Flint

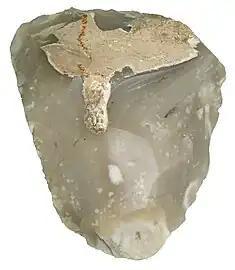
A sample of Miorcani flint from the Cenomanian chalky marl layer of the Moldavian Plateau ( wide)

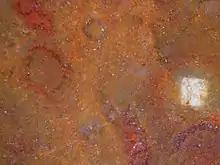
Silicified remains of algae and silica pseudomorph after halite in flint. Pebble of Loire near Marcigny, France. Image width: about 5 mm.

Flint, occasionally flintstone, is a sedimentary cryptocrystalline form of the mineral quartz, categorized as the variety of chert that occurs in chalk or marly limestone. Historically, flint was widely used to make stone tools and start fires.